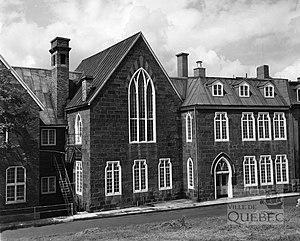
Vue du conservatoire de musique et d'art dramatique situé sur l'avenue Saint-Denis, Ville de Québec, Canada.
Créé en 1942 à l'initiative du compositeur et chef d'orchestre Wilfrid Pelletier, le Conservatoire de musique et d'art dramatique du Québec est un réseau d'établissements d'enseignement en arts de la scène. Créé sous le gouvernement d'Adélard Godbout Il est formé de neuf écoles spécialisées en musique et en art dramatique établies dans sept villes — Gatineau, Montréal, Québec, Rimouski, Saguenay, Trois-Rivières et Val-d’Or.
Le Conservatoire de musique de Québec est un conservatoire de musique situé dans la ville de Québec, au Québec, Canada.